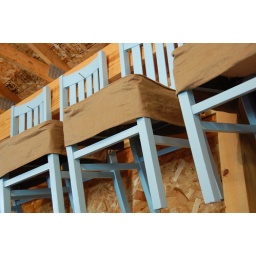
i love the skirted chair pads. trying to figure out how to pull off the same look in the kitchen ....